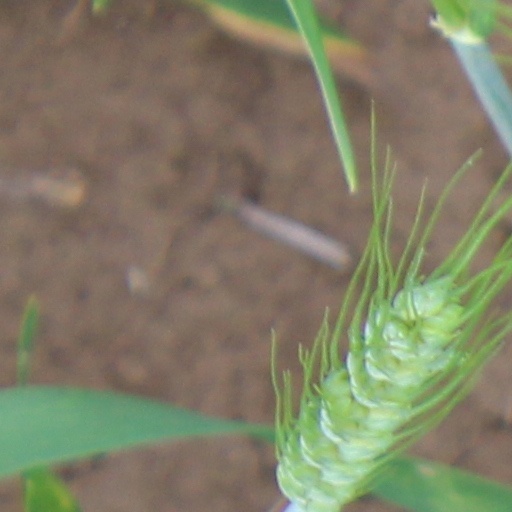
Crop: wheat